Saddle blanket

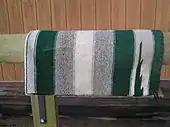
A traditionally styled western saddle blanket

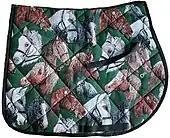
A modern saddle pad of a shabrack-type design

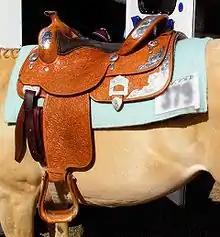
A western saddle placed over a saddle blanket.

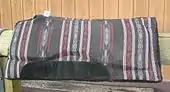
A modern western saddle pad, with blanket design on top, fleece underneath, and felt or foam padding on the inside

The terms saddle blanket, saddle pad (or numnah), and saddle cloth refer to blankets, pads or fabrics inserted under a saddle. These are usually used to absorb sweat, cushion the saddle, and protect the horse's back. There are lighter types of saddle cloth, such as the shabrack, used primarily for decorative purposes, often placed over the top of a more utilitarian pad.